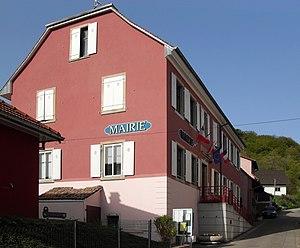
La mairie de Wittersdorf
Wittersdorf est une commune française située dans le département du Haut-Rhin, en région Grand Est.